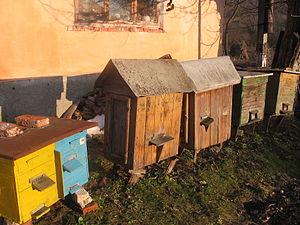
Le secteur de l'agriculture en Ukraine emploie, en 2006, 9,4 % de la population active soit 3,8 millions de personnes et représente environ 8,7 % du PIB, l'industrie agro-alimentaire en représente, quant à elle, 8 % et le total des industries liées à l'agriculture 20 %. Le pays est recouvert à 57,6 % de terres cultivées en 2005, soit environ 22,9 millions d’hectares dont près de 2 454 000 sont irrigués.